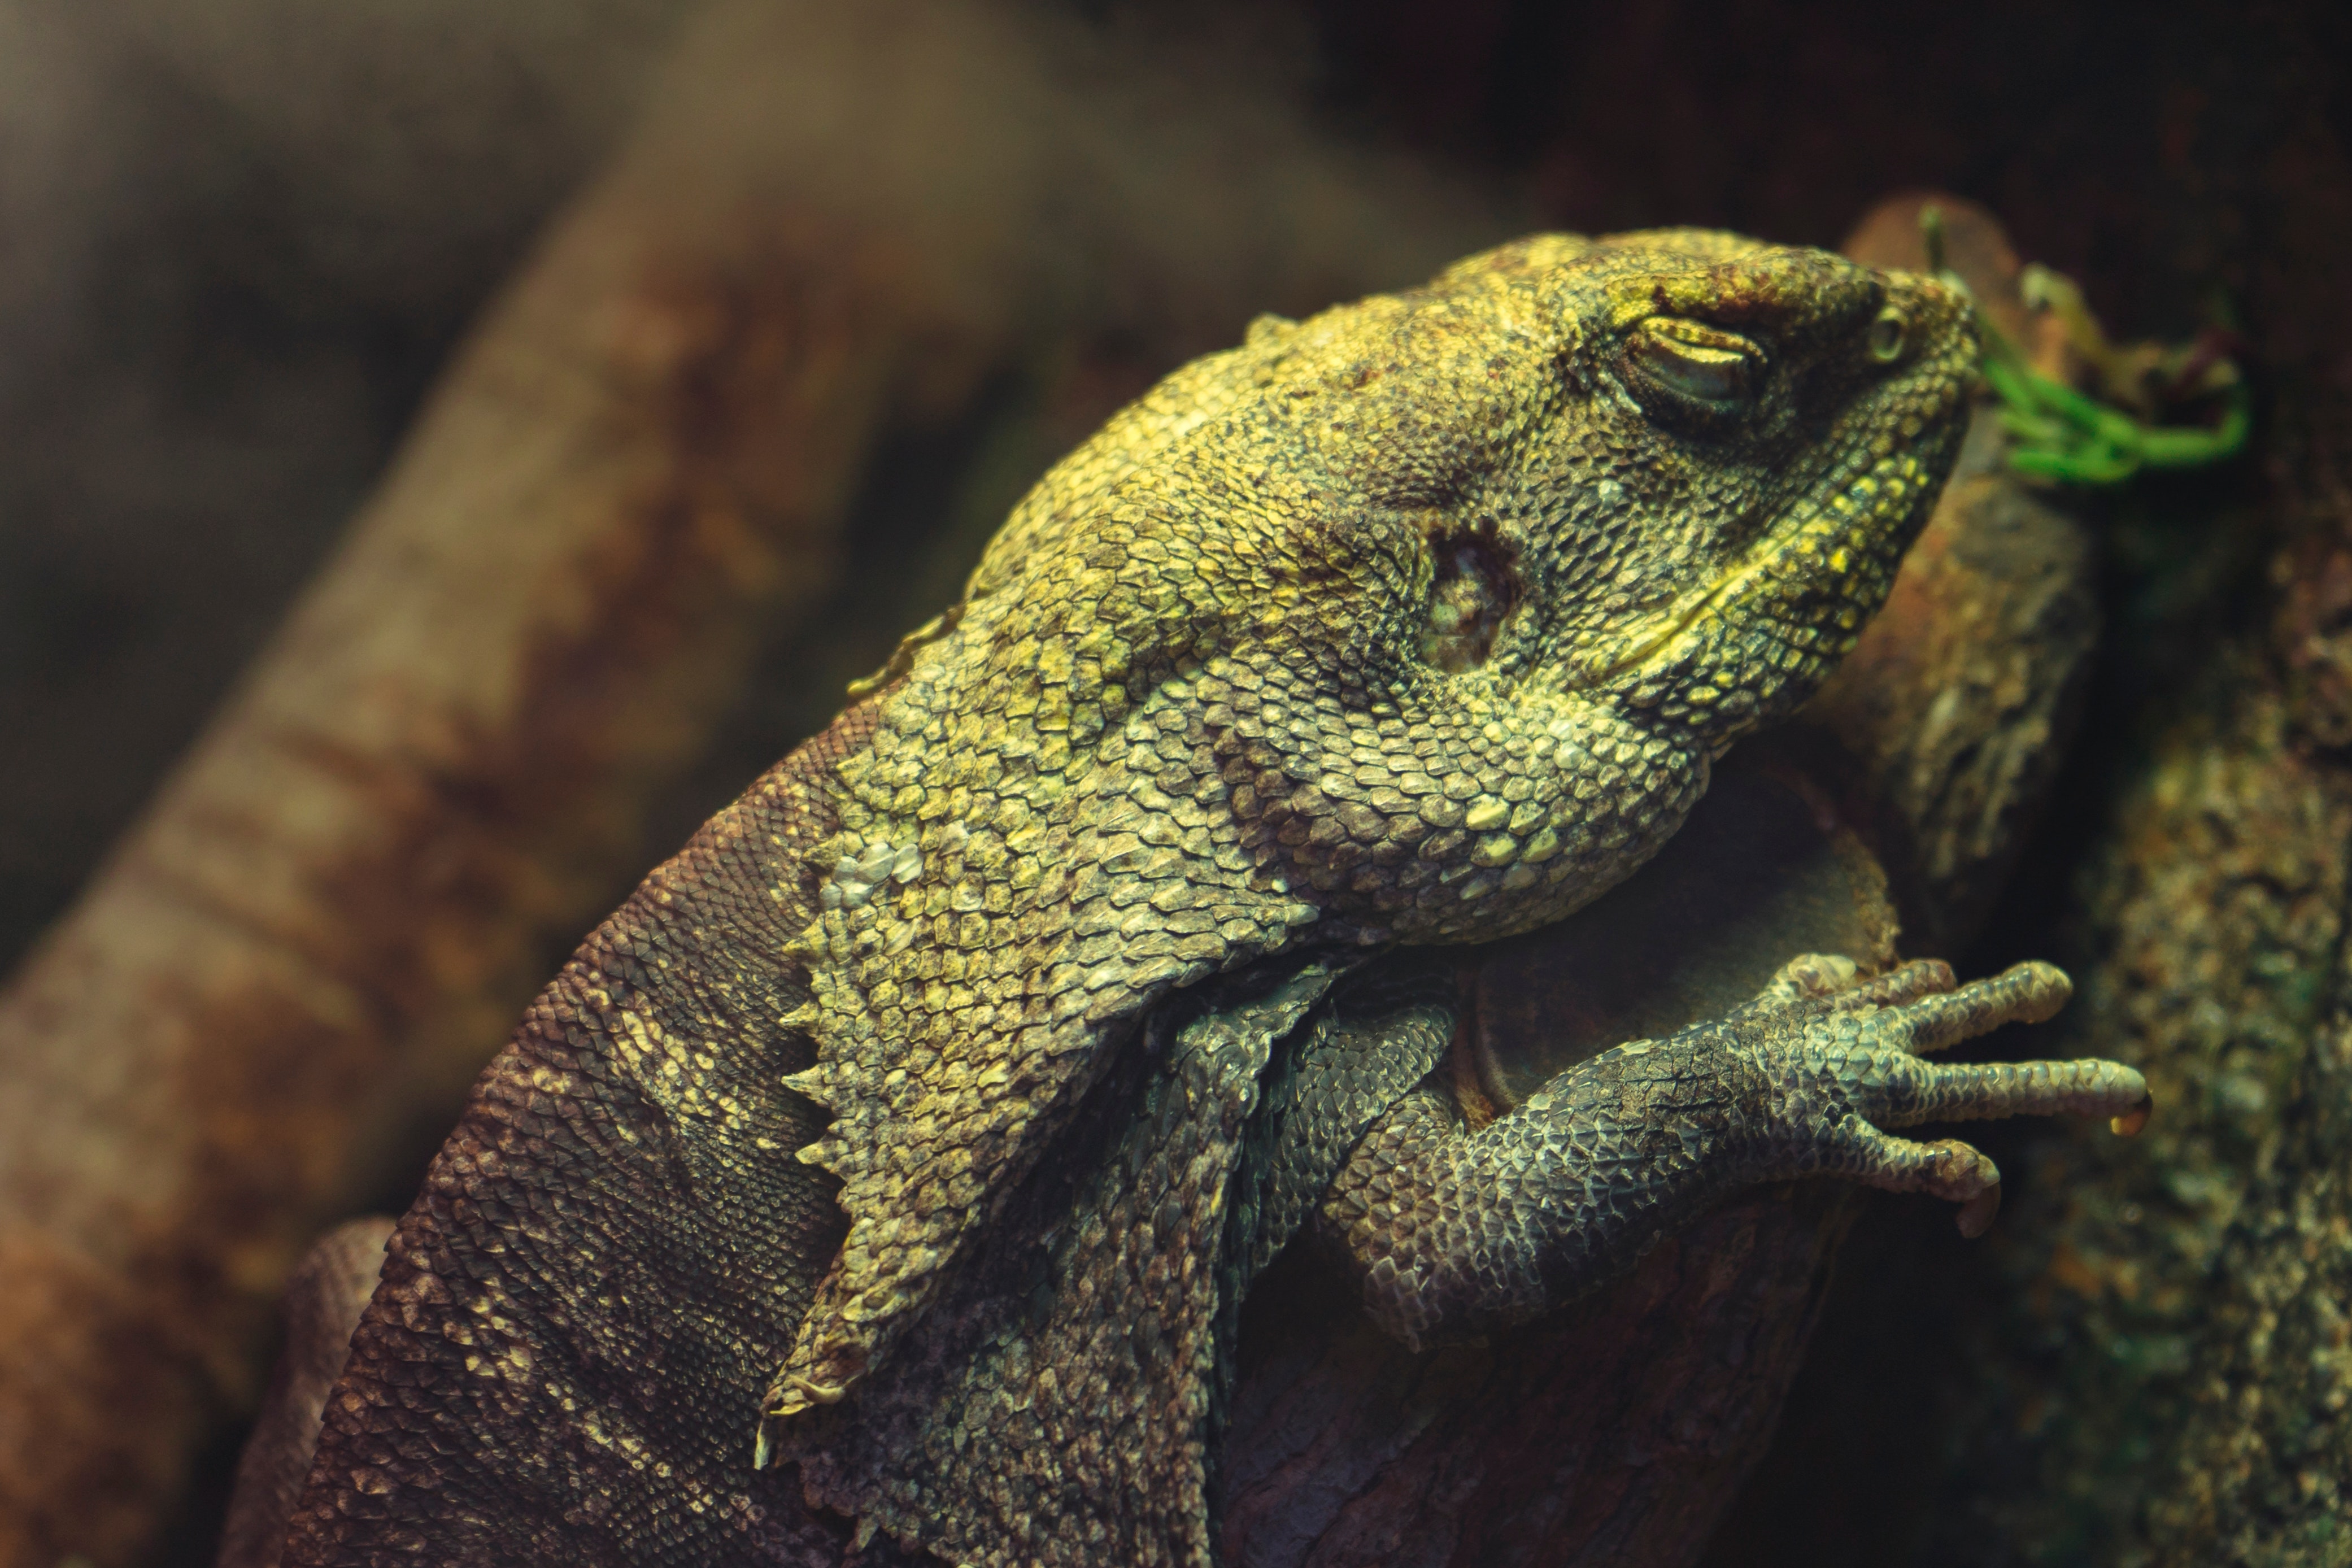
reptile, lizard, scaled reptile, common chameleon, terrestrial animal, adaptation, chameleon, organism, iguania, eye, dragon lizard, amphibian, tail, Meller's chameleon